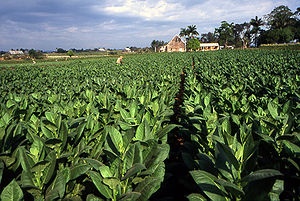
Pinar del Río
Pinar del Río er en by i det nordvestlige Cuba, med et indbyggertal på cirka 191.000. Byen er hovedstad i Pinar del Río Provinsen og blev grundlagt i 1774.